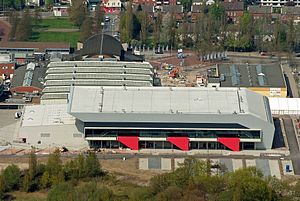
VM i håndbold 2017 (kvinder) / Spillesteder
Verdensmesterskabet i håndbold for kvinder 2017 var det 23. VM i håndbold for kvinder arrangeret af IHF. Slutrunden afvikledes i Tyskland, som dermed var VM-værtsland for tredje gang. Turneringen blev vundet af Frankrig.